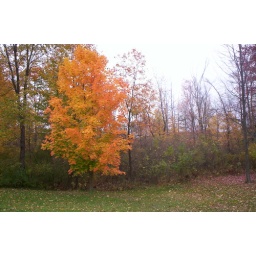
Umm yeah I found hat on my computer and its of a yellow maple in my backyard from the fall.